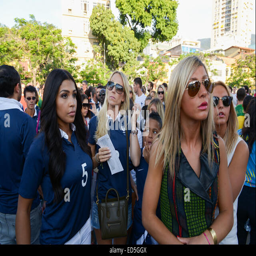
atmosphere - day 14 fans get into the world cup spirit before country v. constitutional republic